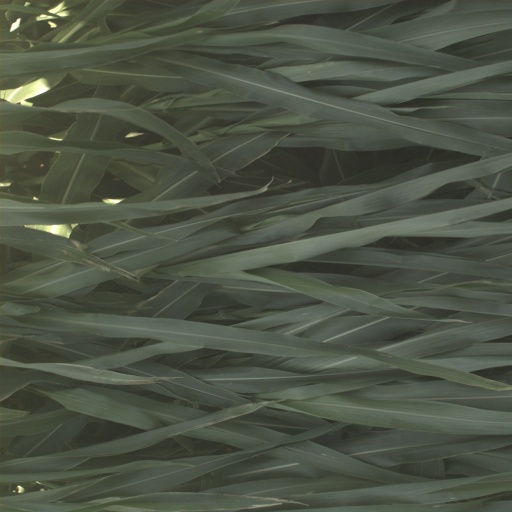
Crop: sorghum